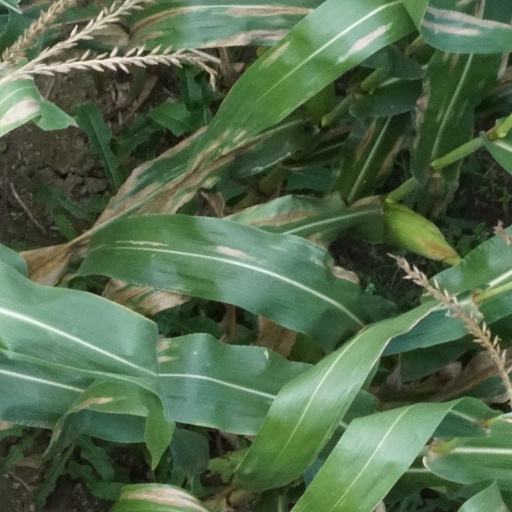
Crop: maize; corn